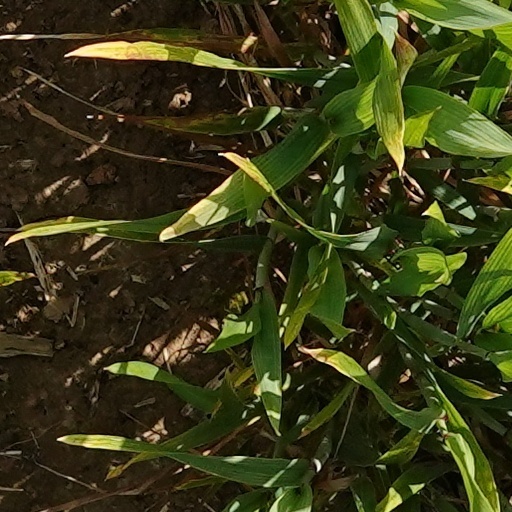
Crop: wheat